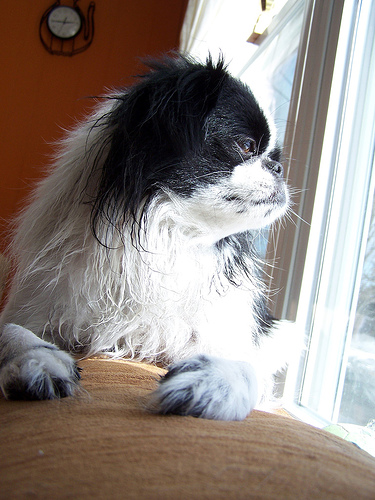
Breed: japanese chin